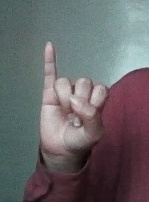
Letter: meem